List of industrial disasters

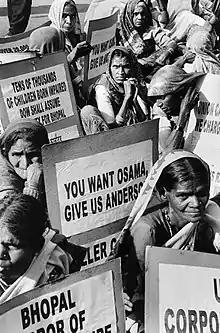
Victims of the 1984 Bhopal disaster march in September 2006, demanding the extradition of the American businessman Warren Anderson. It is considered the worst industrial disaster in history, killing 3,700 to 16,000 persons.

This article lists notable industrial disasters, which are disasters caused by industrial companies, either by accident, negligence or incompetence. They are a form of industrial accident where great damage, injury or loss of life are caused.